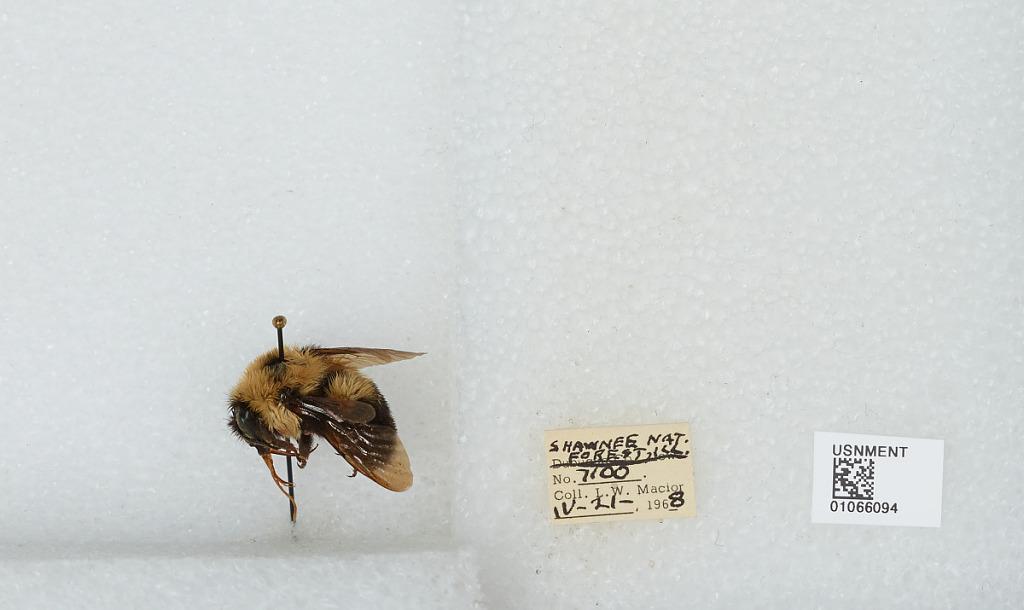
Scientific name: Bombus (Pyrobombus) bimaculatus Cresson
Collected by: L. Macior
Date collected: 1968-4-21
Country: United States
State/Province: Illinois
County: Johnson
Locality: Shawnee National Forest
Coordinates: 37.5, -88.67